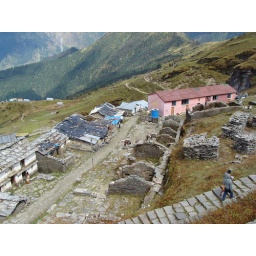
All of the Tungnath 'town'. We stayed in the big pink building